Roerichism

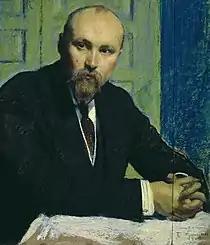

Nicholas Roerich (1874–1947) was a Russian painter, writer, archaeologist, theosophist, philosopher, and public figure. He is perceived by some people as a spiritual teacher and guru.